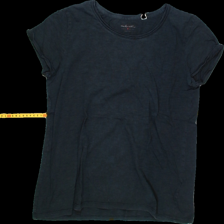
View: front
Type: T-shirt
Category: Ladies
Brand: Not Applicable
Colors: Black
Material: 100%cotton
Size: M
Trend: No trend
Stains: Yes
Price range: <50
Recommended usage: Export